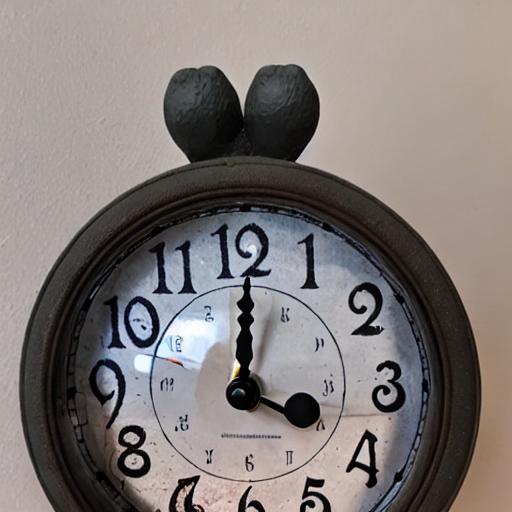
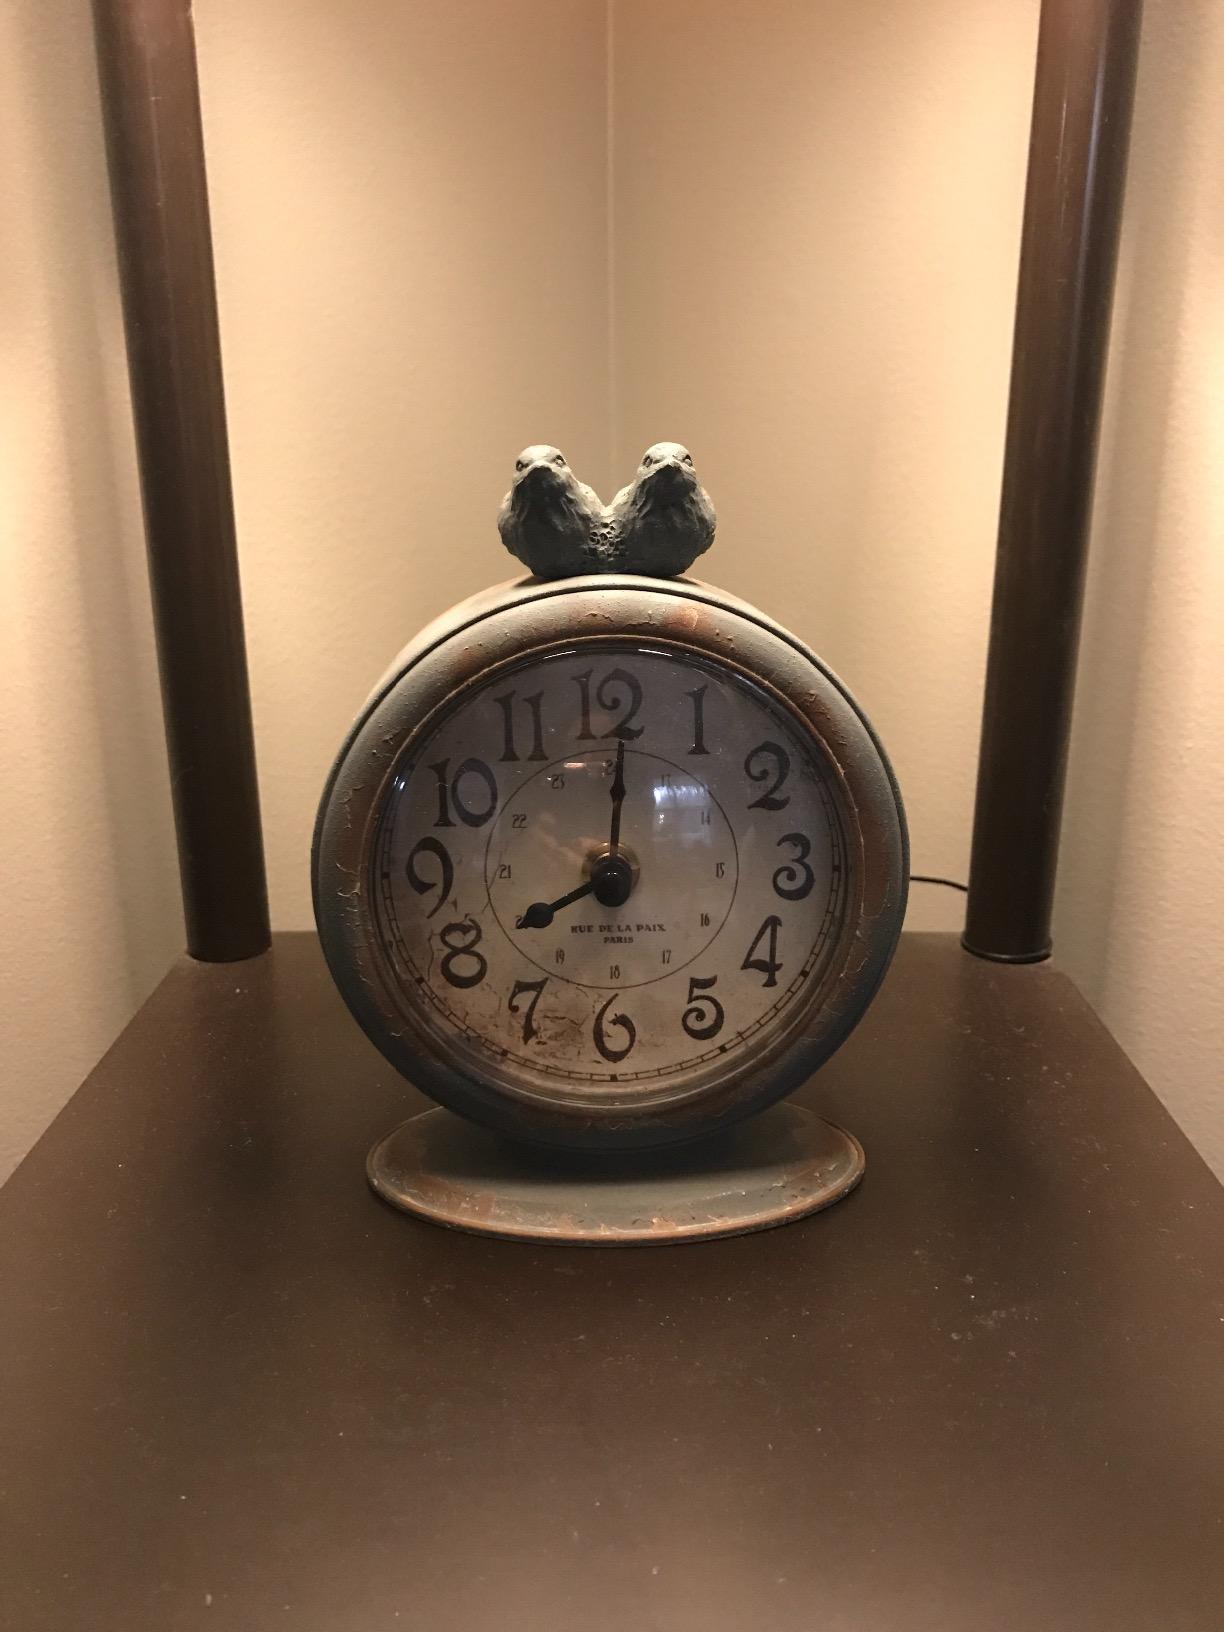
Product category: clock
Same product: no